Giovanni Battista Polledro

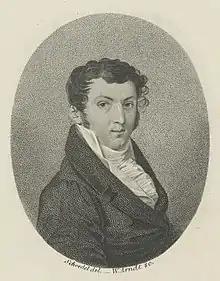

Polledro was born in Piovà near Turin, son of a merchant. Showing musical talent at an early age, he studied with local musicians, and at age fifteen he was a pupil of Gaetano Pugnani for six months, afterwards joining the court orchestra of Turin. In 1804 he was in the theatre orchestra in Bergamo; soon afterwards he began to tour, and for five years he lived in Moscow, engaged with . In August 1812 he met Ludwig van Beethoven at Carlsbad, and they gave there a concert for the benefit of the victims of a fire in Baden bei Wien.